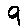
Label: 9